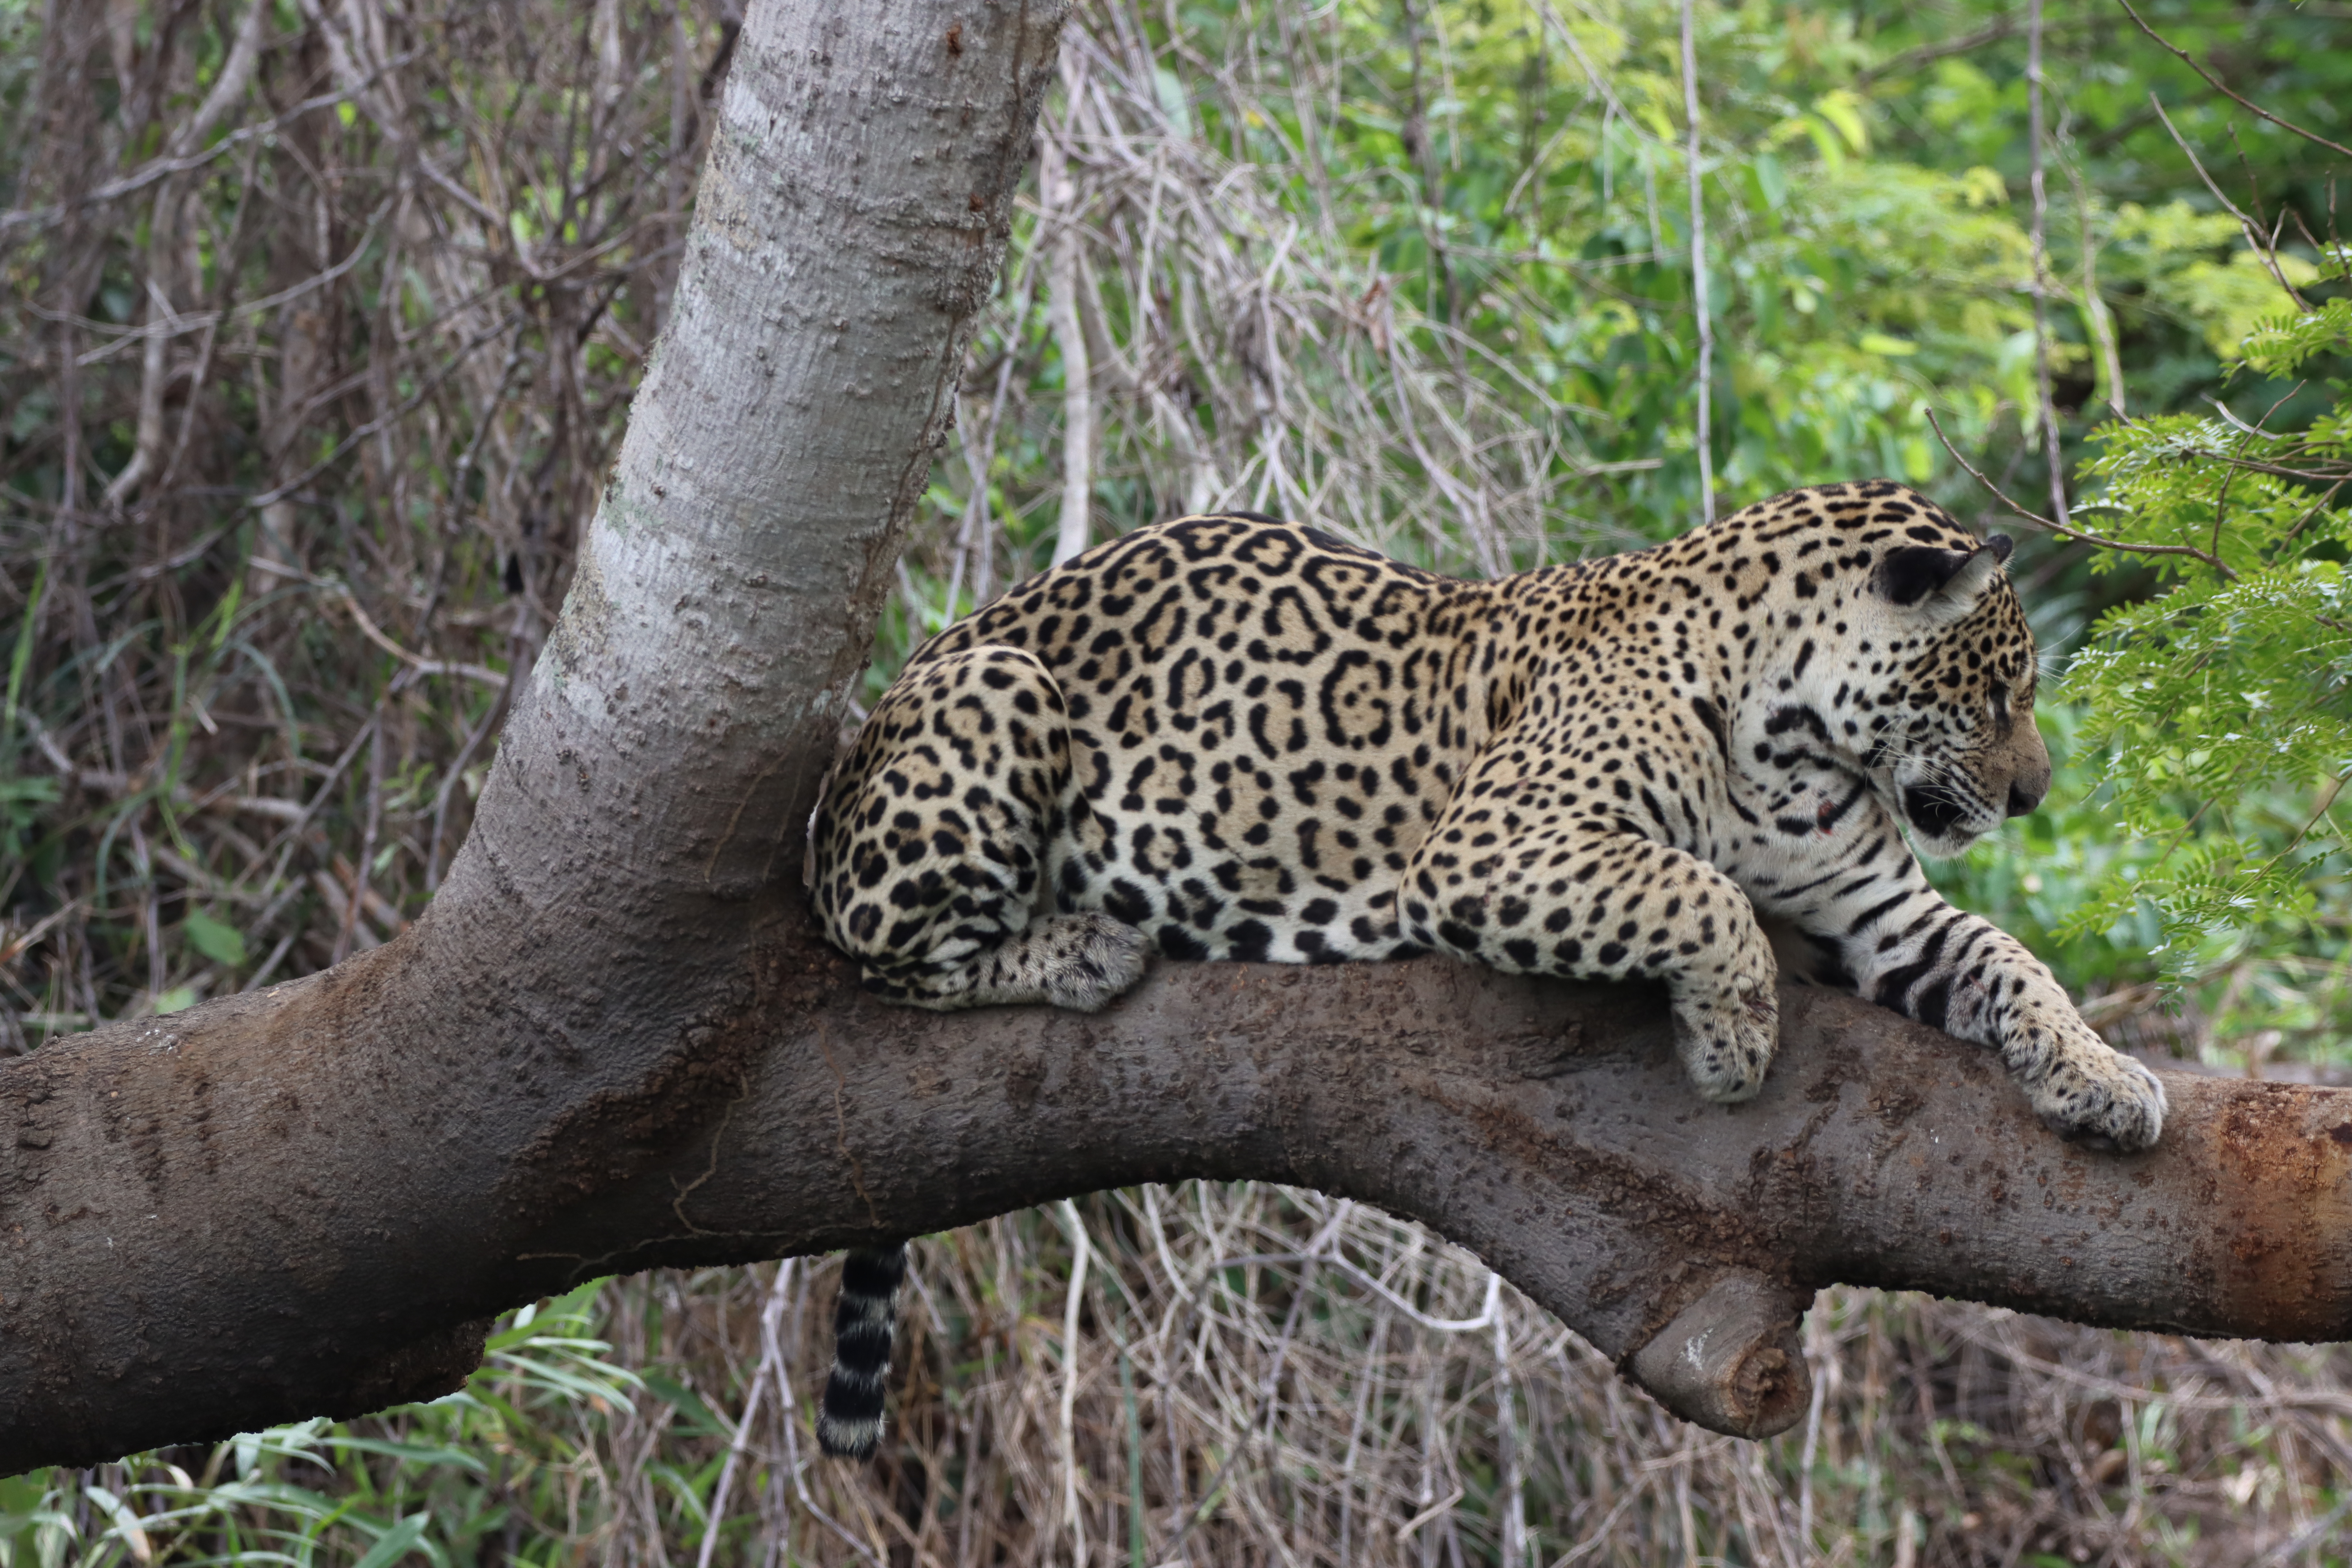
Jaguar: Medrosa